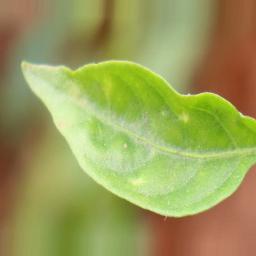
Label: healthy